Rick Baker

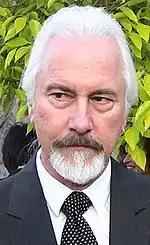
Baker at the 37th Saturn Awards in 2011

In 2008, he was awarded a Doctorate of Humane Letters from the Academy of Art University in San Francisco. Baker also contributes commentaries to the web series "Trailers from Hell" for trailers about horror and science fiction films. Baker claims that his work on "Harry and the Hendersons" (1987) is one of his proudest achievements, for which he won his second Oscar. On October 3, 2009, he received the Jack Pierce Lifetime Achievement Award at the Chiller-Eyegore Awards.